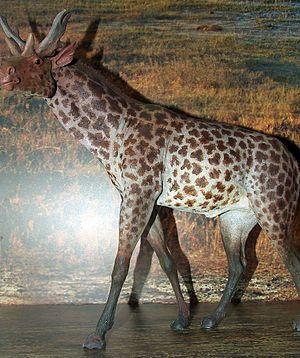
Sivatherium est un genre éteint de la famille des giraffidés. Il vivait du Miocène au Pléistocène entre 7 millions d'années et - 120 000 ans.
Le musée de l'évolution de l'Académie des Sciences de Pologne est un musée d'histoire naturelle qui se trouve à Varsovie, en Pologne. Ce musée, situé dans le Palais de la culture et de la science, constitue un espace d'exposition permanente de spécimens choisis parmi ceux des collections de l'Institut de paléobiologie de l'Académie des sciences de Pologne.